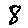
Label: 8